Samaantar

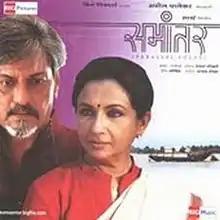
DVD cover

Samaantar (translation: "Parallel") is a 2009 Indian Marathi-language drama film directed by Amol Palekar and written by Sandhya Gokhale. The film stars Amol Palekar and Sharmila Tagore (in her debut in Marathi cinema) in lead roles and Radhika Apte, Sameer Dharmadhikari, Kishore Kadam and Vandana Gupte in supporting roles. Palekar's previous film in the dual role of actor and director was "Ankahee" (1985).